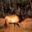
Label: deer